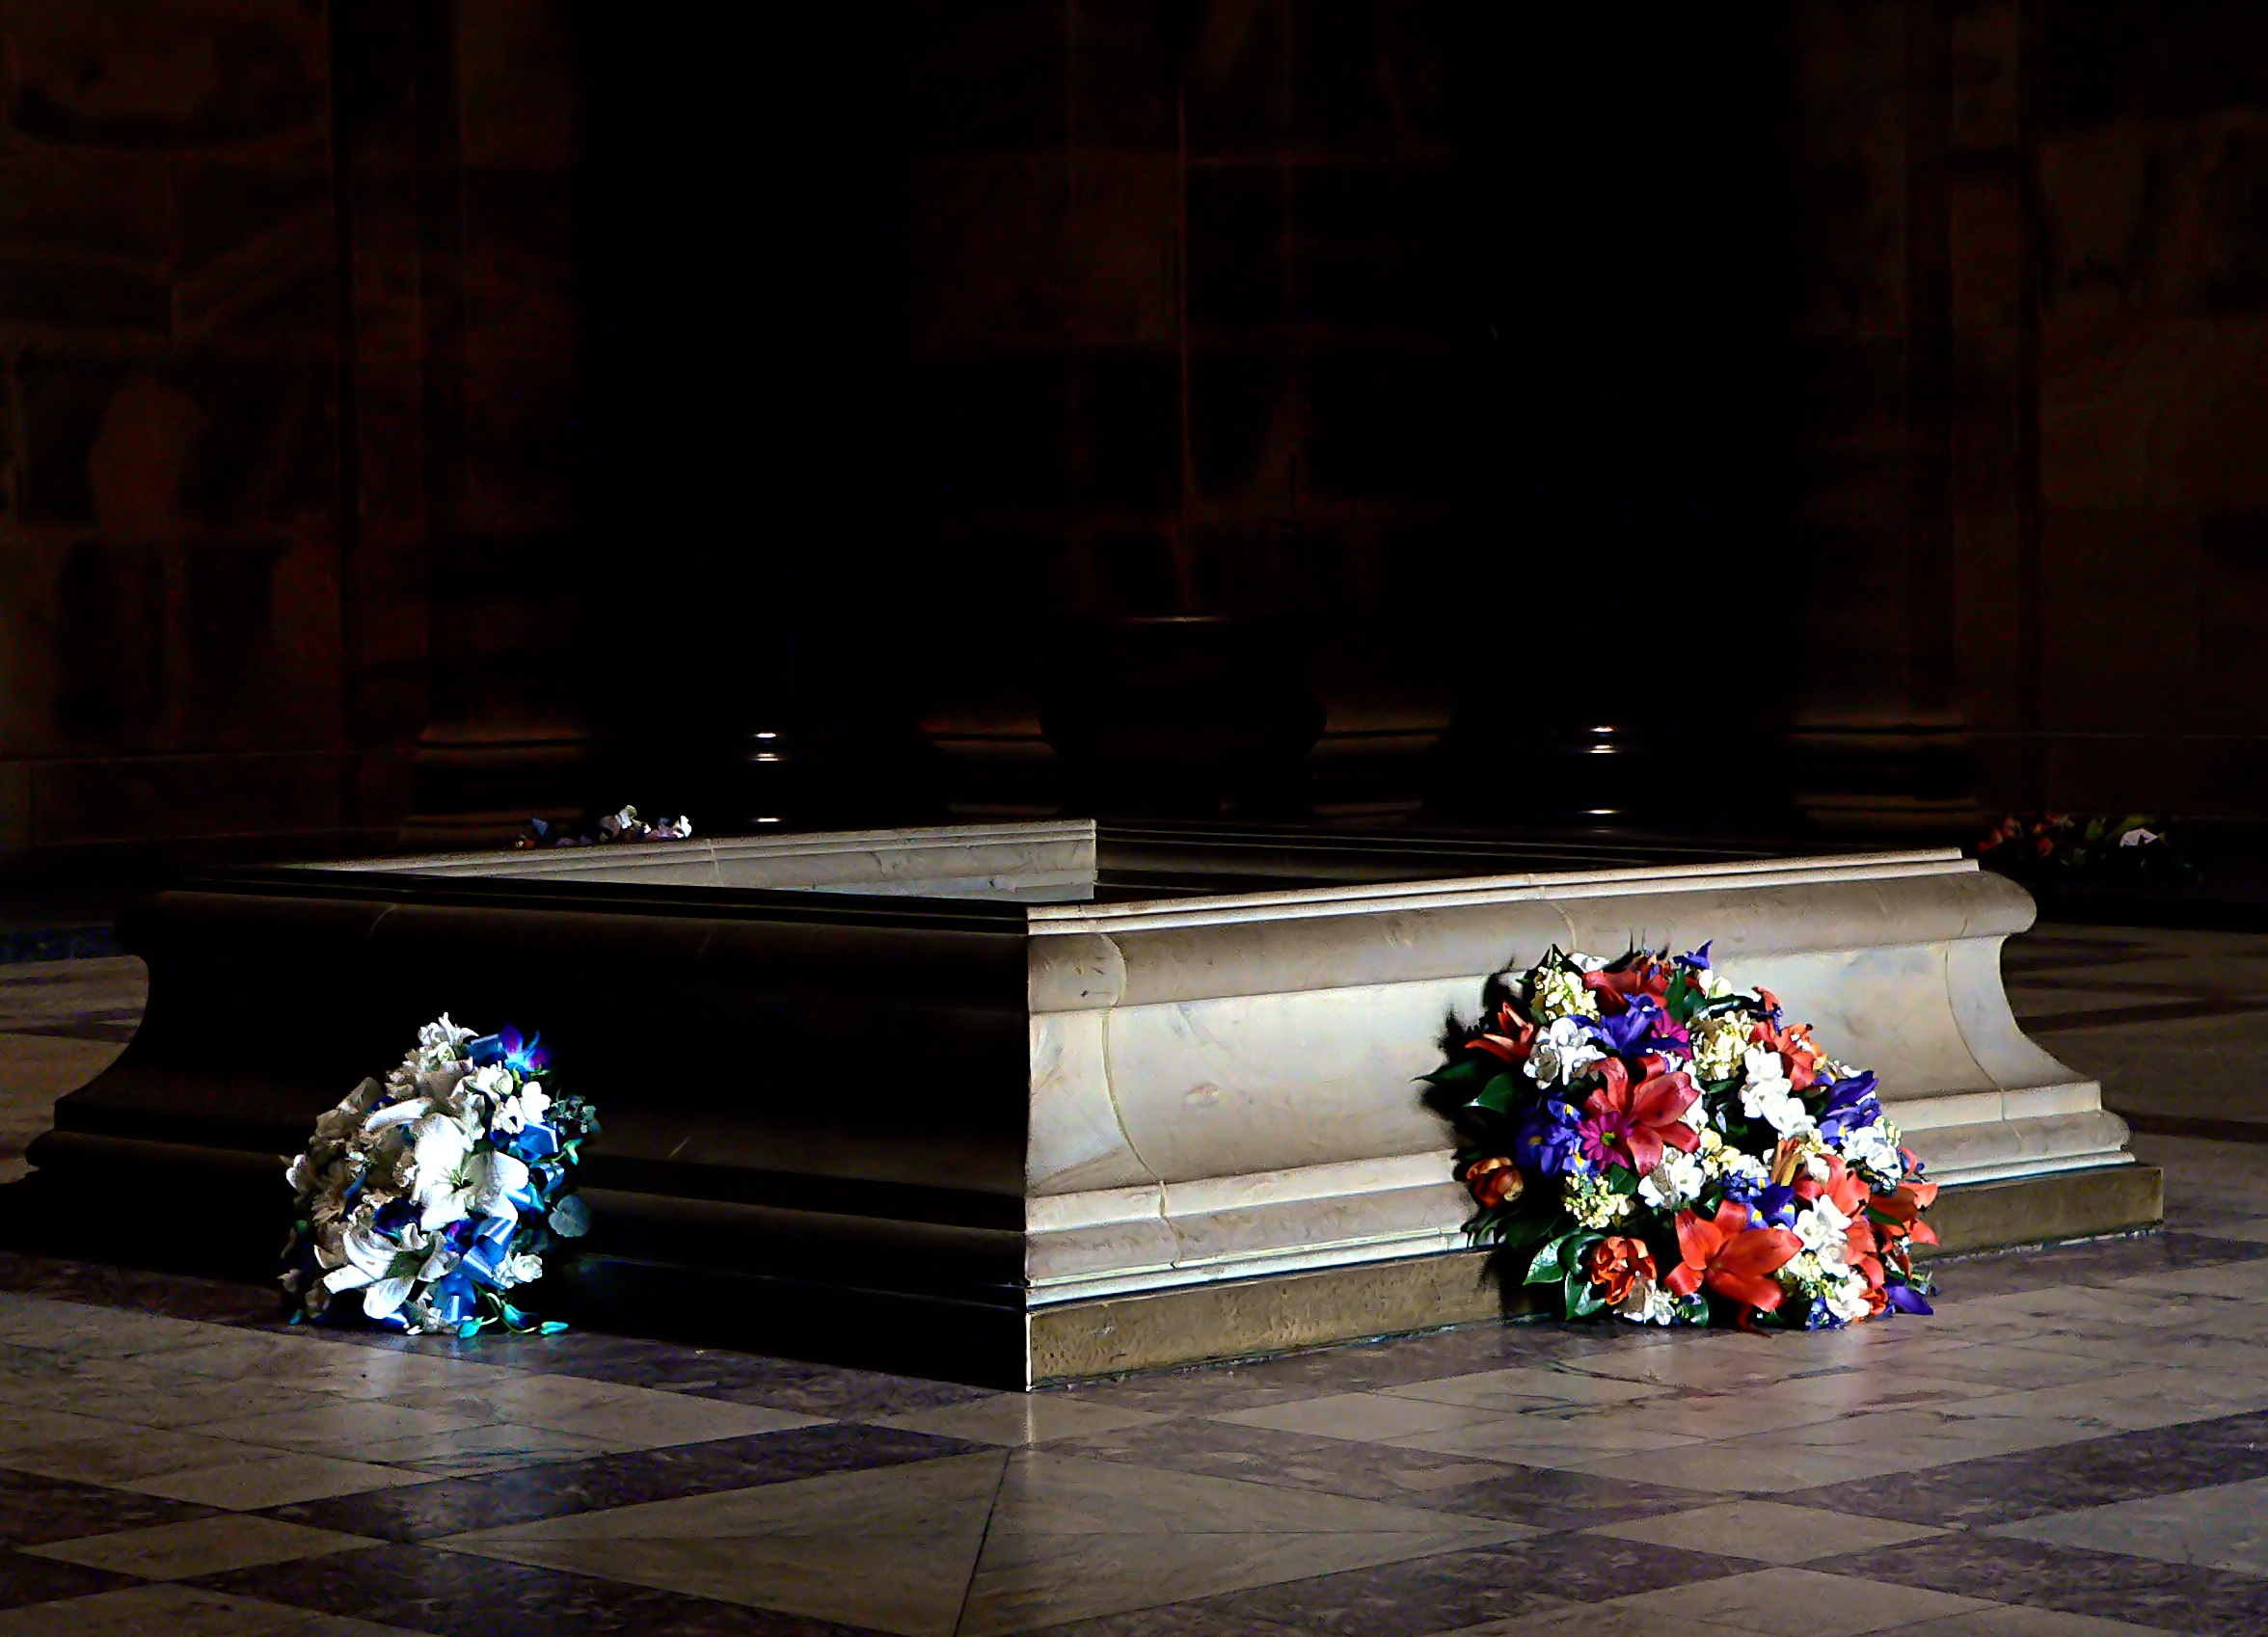
light, night, flower, color, darkness, blue, lighting, shrine, sorrow, melbourne, anzac, shrineofremembrance, screenshot